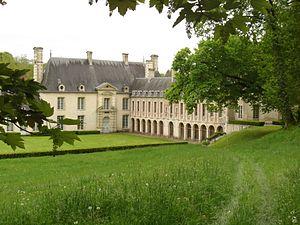
château, logis et aile sud
Gouvix est une commune française, située dans le département du Calvados en région Normandie, peuplée de 843 habitants.
Le château d'Outrelaize orthographié aussi château d'Outrelaise est un édifice situé sur le territoire de la commune de Gouvix dans le département français du Calvados.